Ann Richards

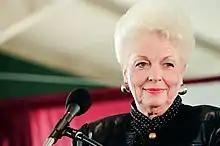
Richards in 1992

Richards became the second woman to hold Texas's top office, since Miriam "Ma" Ferguson. Her chief of staff was Mary Beth Rogers.